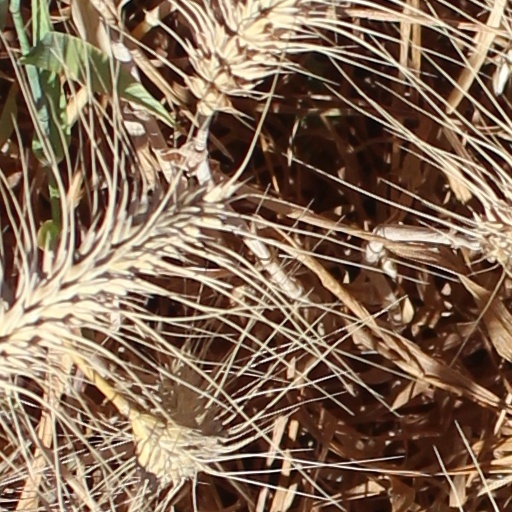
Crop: wheat